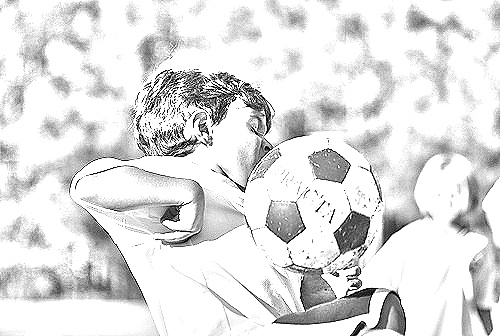
Portrait style: Sketch Portrait